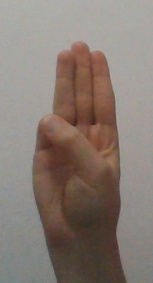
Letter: thaa